Duplessis Orphans

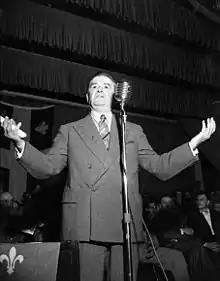
Maurice Duplessis in 1952

The Duplessis Orphans were a population of Canadian children wrongly certified as mentally ill by the provincial government of Quebec and confined to psychiatric institutions in the 1940s and 1950s. Many of these children were deliberately miscertified in order to acquire additional subsidies from the federal government. They are named for Maurice Duplessis, who served as Premier of Quebec for five non-consecutive terms between 1936 and 1959. The controversies associated with Duplessis, and particularly the corruption and abuse concerning the Duplessis Orphans, have led to the popular historic conception of his term as Premier as "La Grande Noirceur" ("The Great Darkness") by its critics.